Battle of Platte Bridge

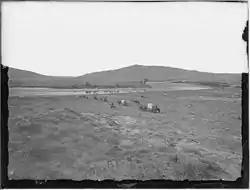
The Battle of Red Buttes took place in the flat area near the North Platte River. The Red Buttes are in the distance.

Sgt. Amos J. Custard was in charge of five wagons and 25 men coming from the west toward Platte Bridge Station. He was warned by a 30-man patrol of the 11th Ohio Cavalry that many Indians were in the area. The Ohioans had holed up behind a breastworks made of wagons. Custard declined to take cover with the Ohioans, saying "We have been South, where fighting is done, and we know how to do it." He and his men and wagons continued on to a point about five miles from and within sight of Platte Bridge Station where he heard the sounds of the station's cannon and the battle near the bridge. Custard sent out Corporal James A. Shrader and four troopers to investigate. They were cut off and pursued by a hundred Cheyenne led by the brother of Roman Nose, Left Hand, who was killed in the running fight. Eventually Shrader and two men made their way on foot into the station.